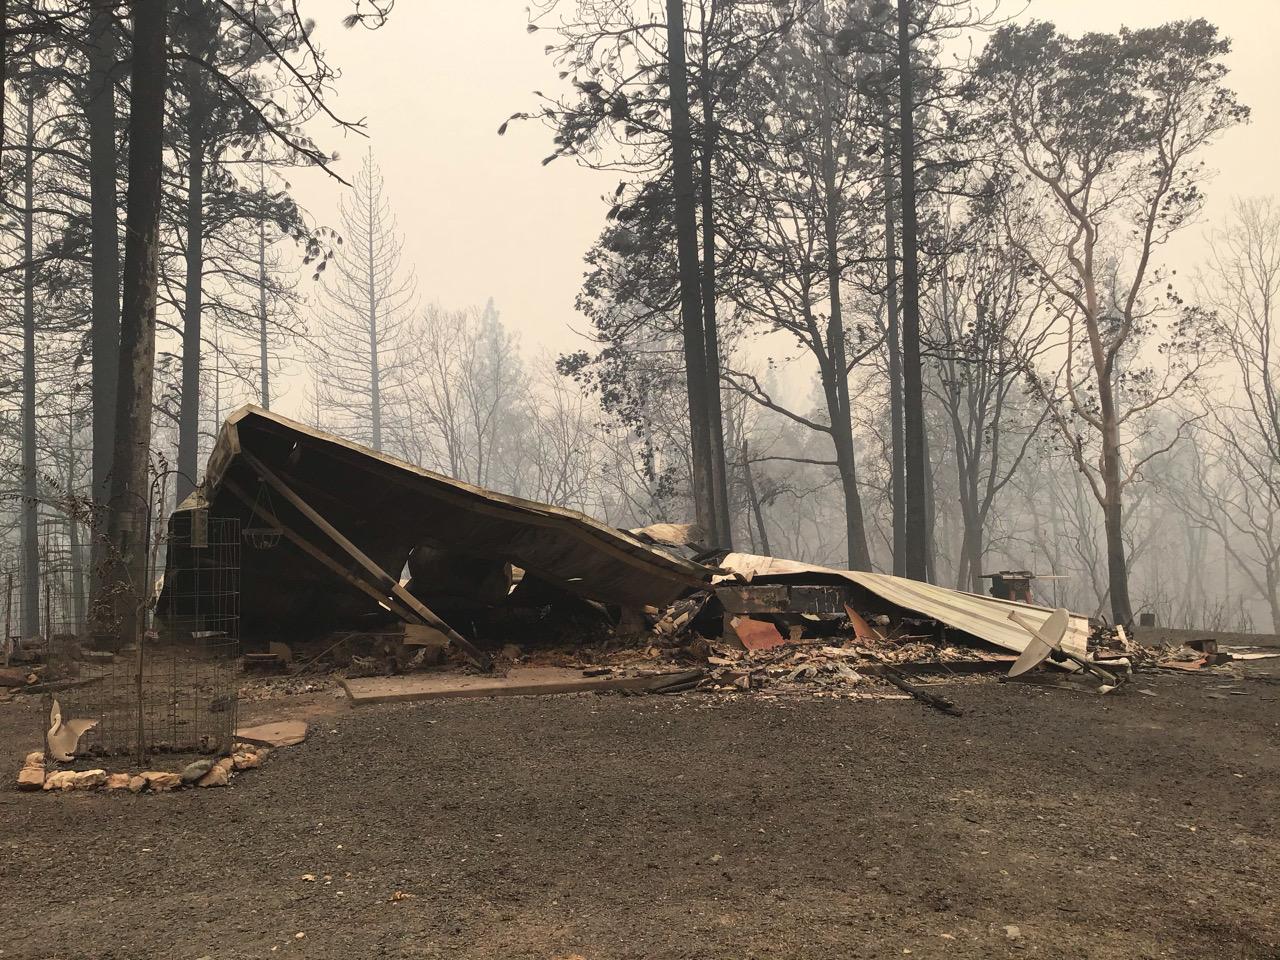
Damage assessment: destroyed